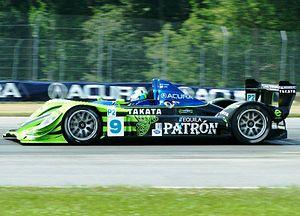
Le Sports Car Challenge at Mid-Ohio est une course de voitures de sport qui se tient au Mid-Ohio Sports Car Course à Lexington, en Ohio, depuis 1963. De 1963 à 1968, la course a fait partie de l'United States Road Racing Championship organisé par le SCCA. A l'arrêt de ce championnat, la course a disparu des calendriers pour réapparaitre dans le Championnat IMSA GT pour y rester jusqu'en 1993. Après ce nouvel arrêt, elle réintègre le championnat American Le Mans Series en 2001 et sera partie intégrante de ce championnat jusqu'en 2012. De 2007 à 2012, la course avait lieu le même week-end que la Honda 200 et la course a été sponsorisée par Acura de 2007 à 2009. Il a été annoncé en juillet 2017 que la course réapparaitrait dans le calendrier dans le cadre du championnat IMSA WeatherTech SportsCar.